Finn Valley Post

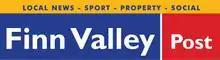

The Finn Valley Post was a free local newspaper in County Donegal, Ireland, based in the town of Ballybofey. The paper was first published on 18 July 2007 by the River Media group, which produced other local titles such as the "Donegal Post" and "Letterkenny Post". The newspaper covers much of east and central County Donegal, including Ballybofey, Stranorlar, Raphoe and Lifford. Its name derives from the River Finn which flows through the area.